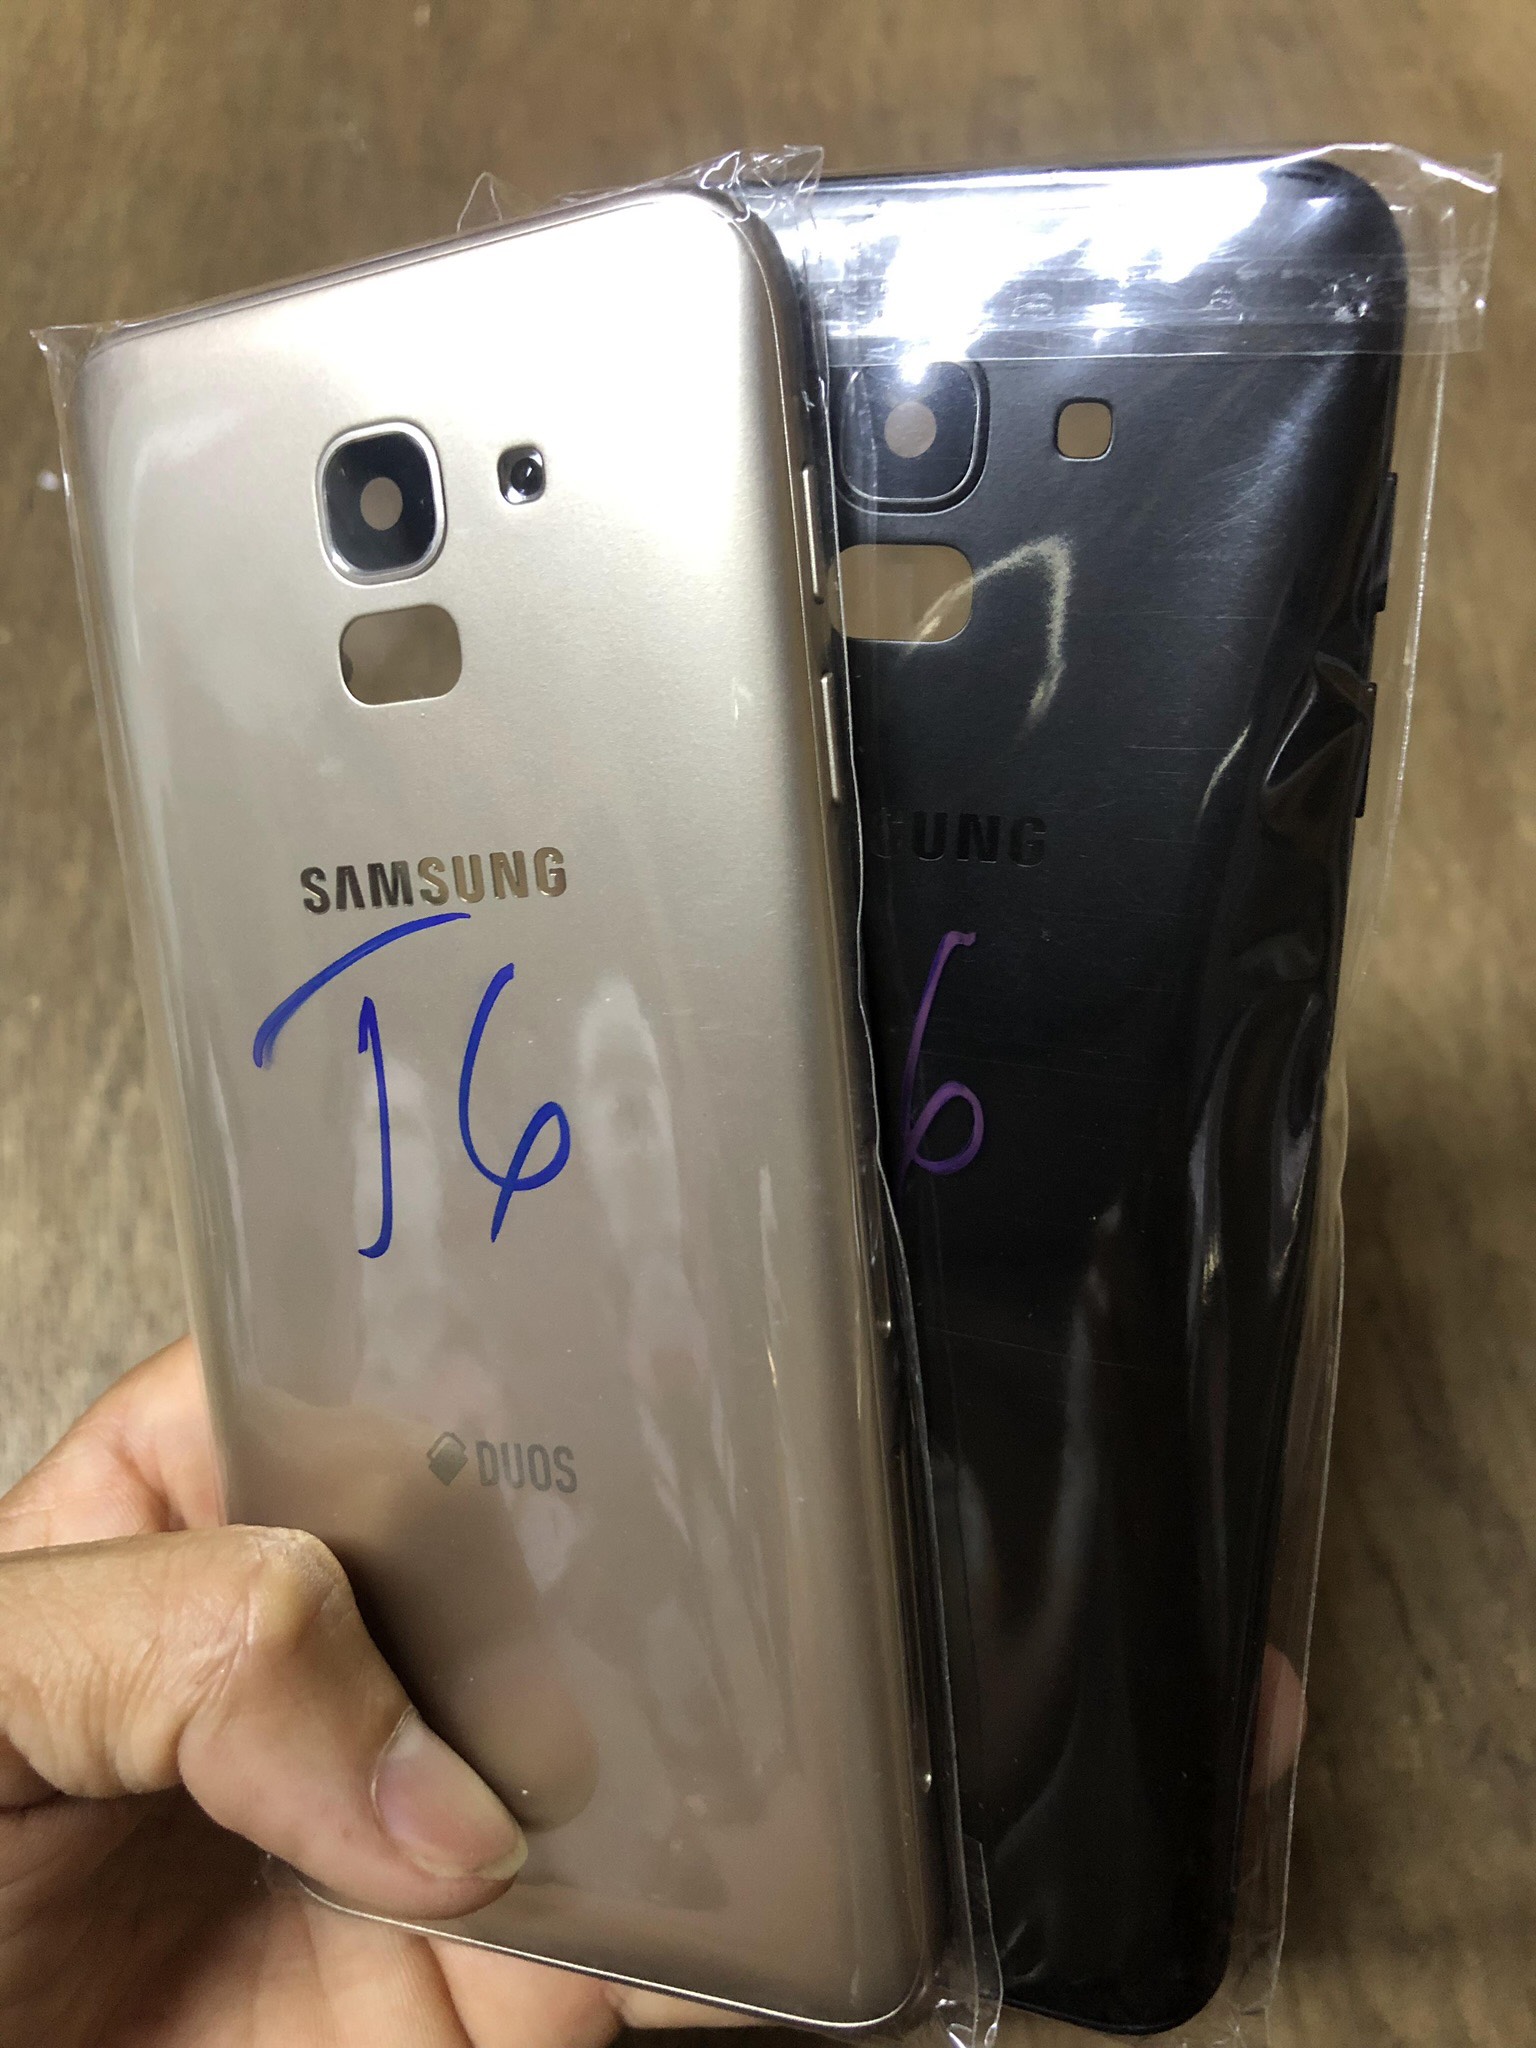
repair, screen, glass, gadget, Material property, technology, electronic device, mobile phone